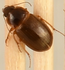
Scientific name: Amara quenseli
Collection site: Onaqui NEON (ONAQ), plot ONAQ_016